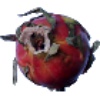
Label: red_pitahaya